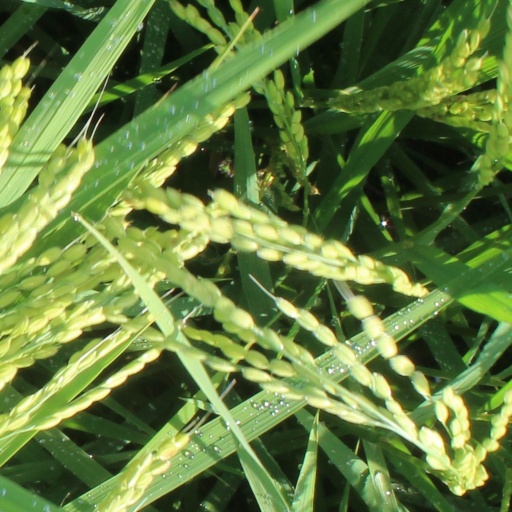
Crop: rice